Carme Valls

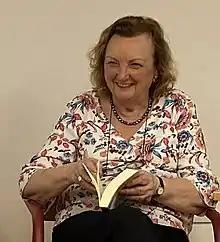
Valls in 2019

Carme Valls i Llobet (born 1945) is a Spanish endocrinologist and politician. She is President of CAPS, "Centro de Análisis y Programas Sanitarios".